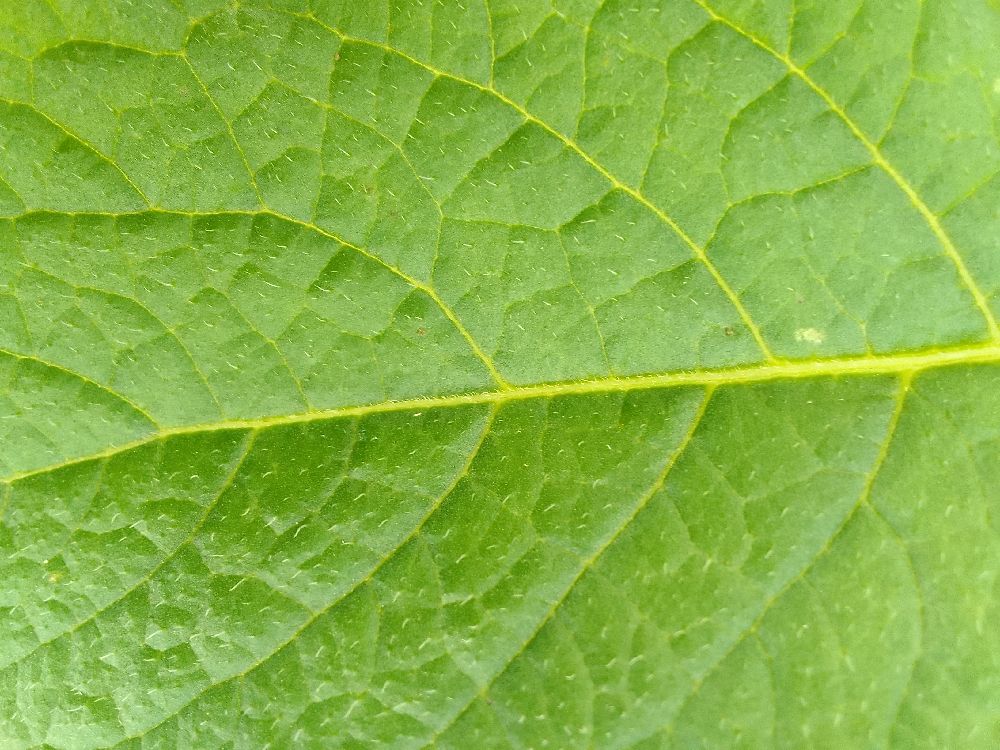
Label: Healthy